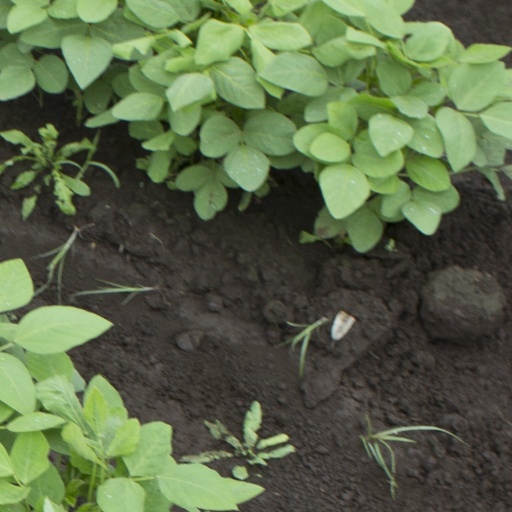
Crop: soybean